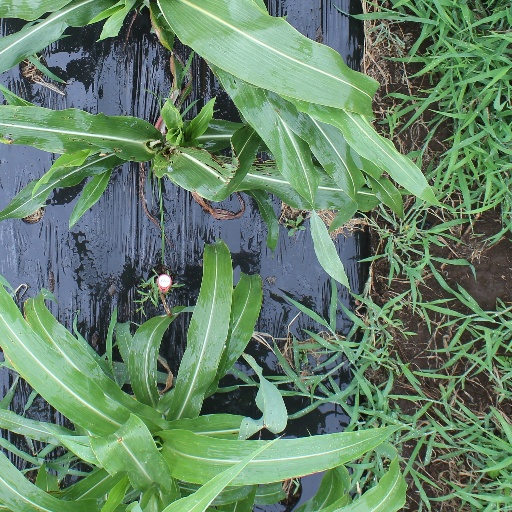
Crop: sorghum